Wenger

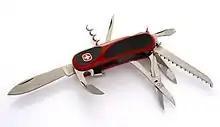
A Wenger Swiss Army knife

Wenger was a Swiss cutlery manufacturer that exists today as a brand of once-rival Victorinox, used for knives, watches and licensed products. Founded in 1893, it was best known as one of two companies to manufacture Swiss Army knives. Based in Delémont, Wenger was acquired in 2005 by Victorinox and partially absorbed. Since 2013 Wenger Swiss Army knives have been integrated in the Victorinox collection as the "Delémont collection".